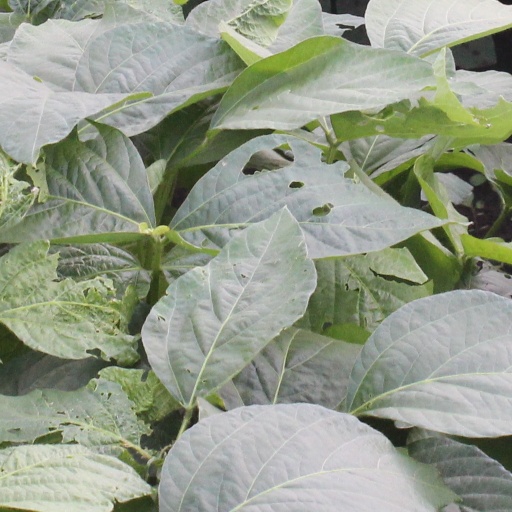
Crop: soybean